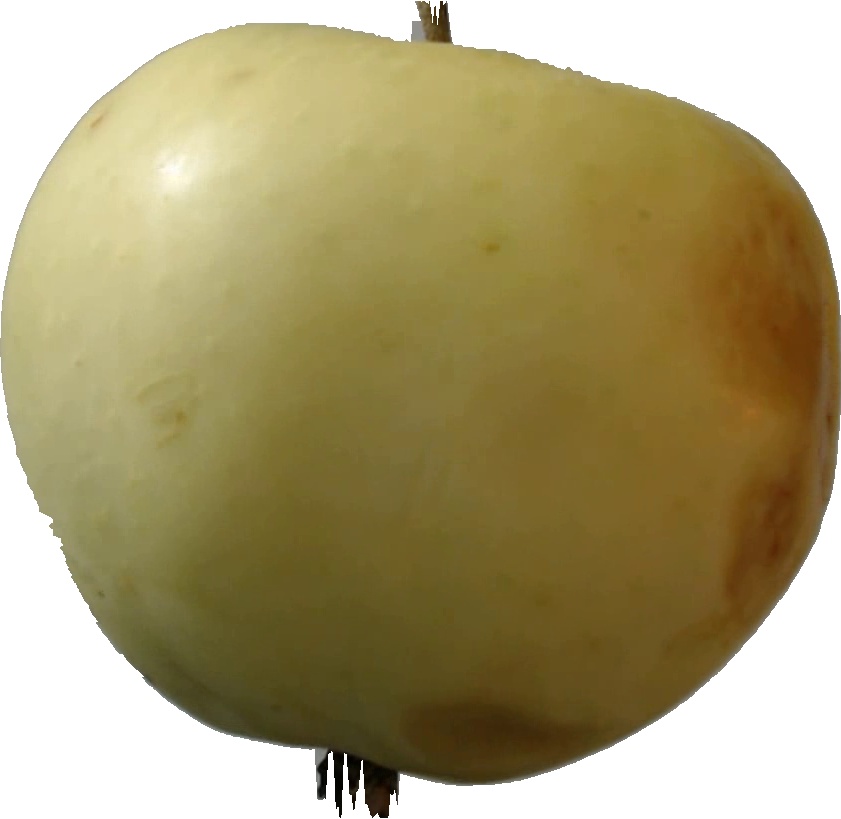
Label: apple_hit_1